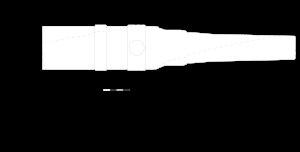
Le canon de 42 cm modèle 1875 ou canon de 420 mm modèle 1875 est un canon construit par Schneider-Creusot et la Fonderie de Ruelle à la fin du XIXᵉ siècle. Cette arme est le canon de plus fort diamètre mis en service sur un navire de la marine nationale française. Il appartient avec le canon de 450 mm/45 modèle 1920 ou le 431 mm modèle 1939 aux quelques armes de plus de 400 mm de diamètre développées pour la marine nationale française.